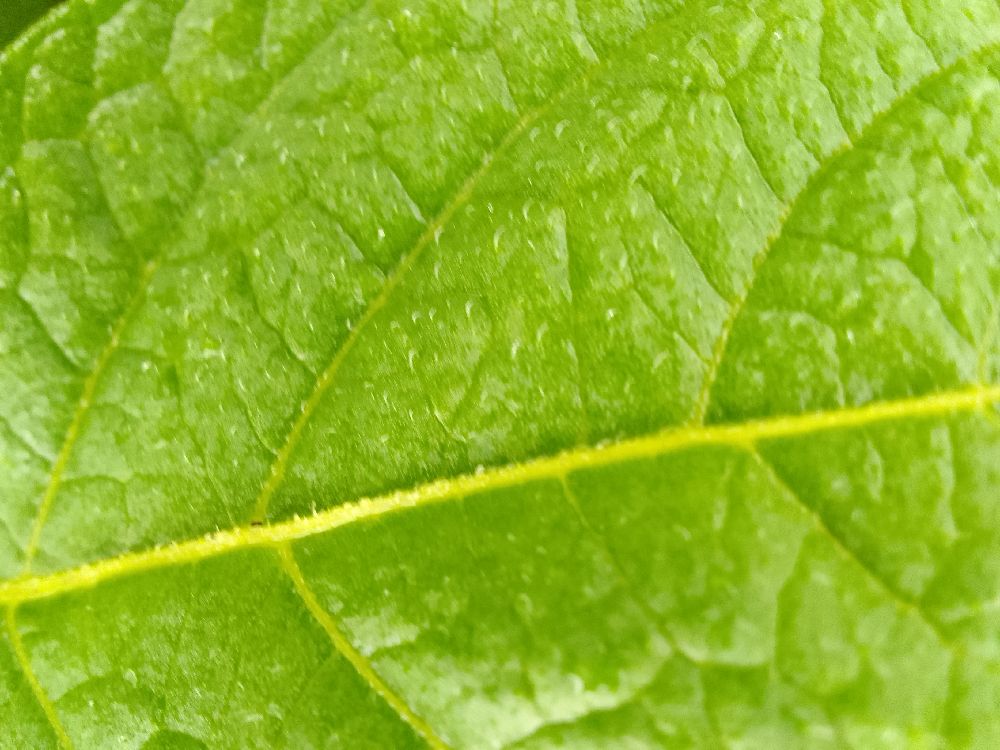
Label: Healthy